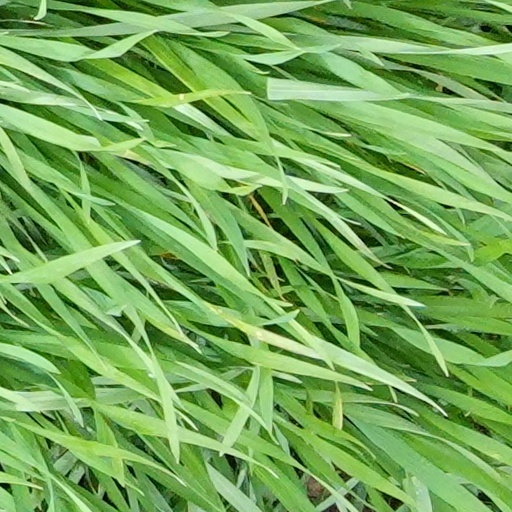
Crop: wheat